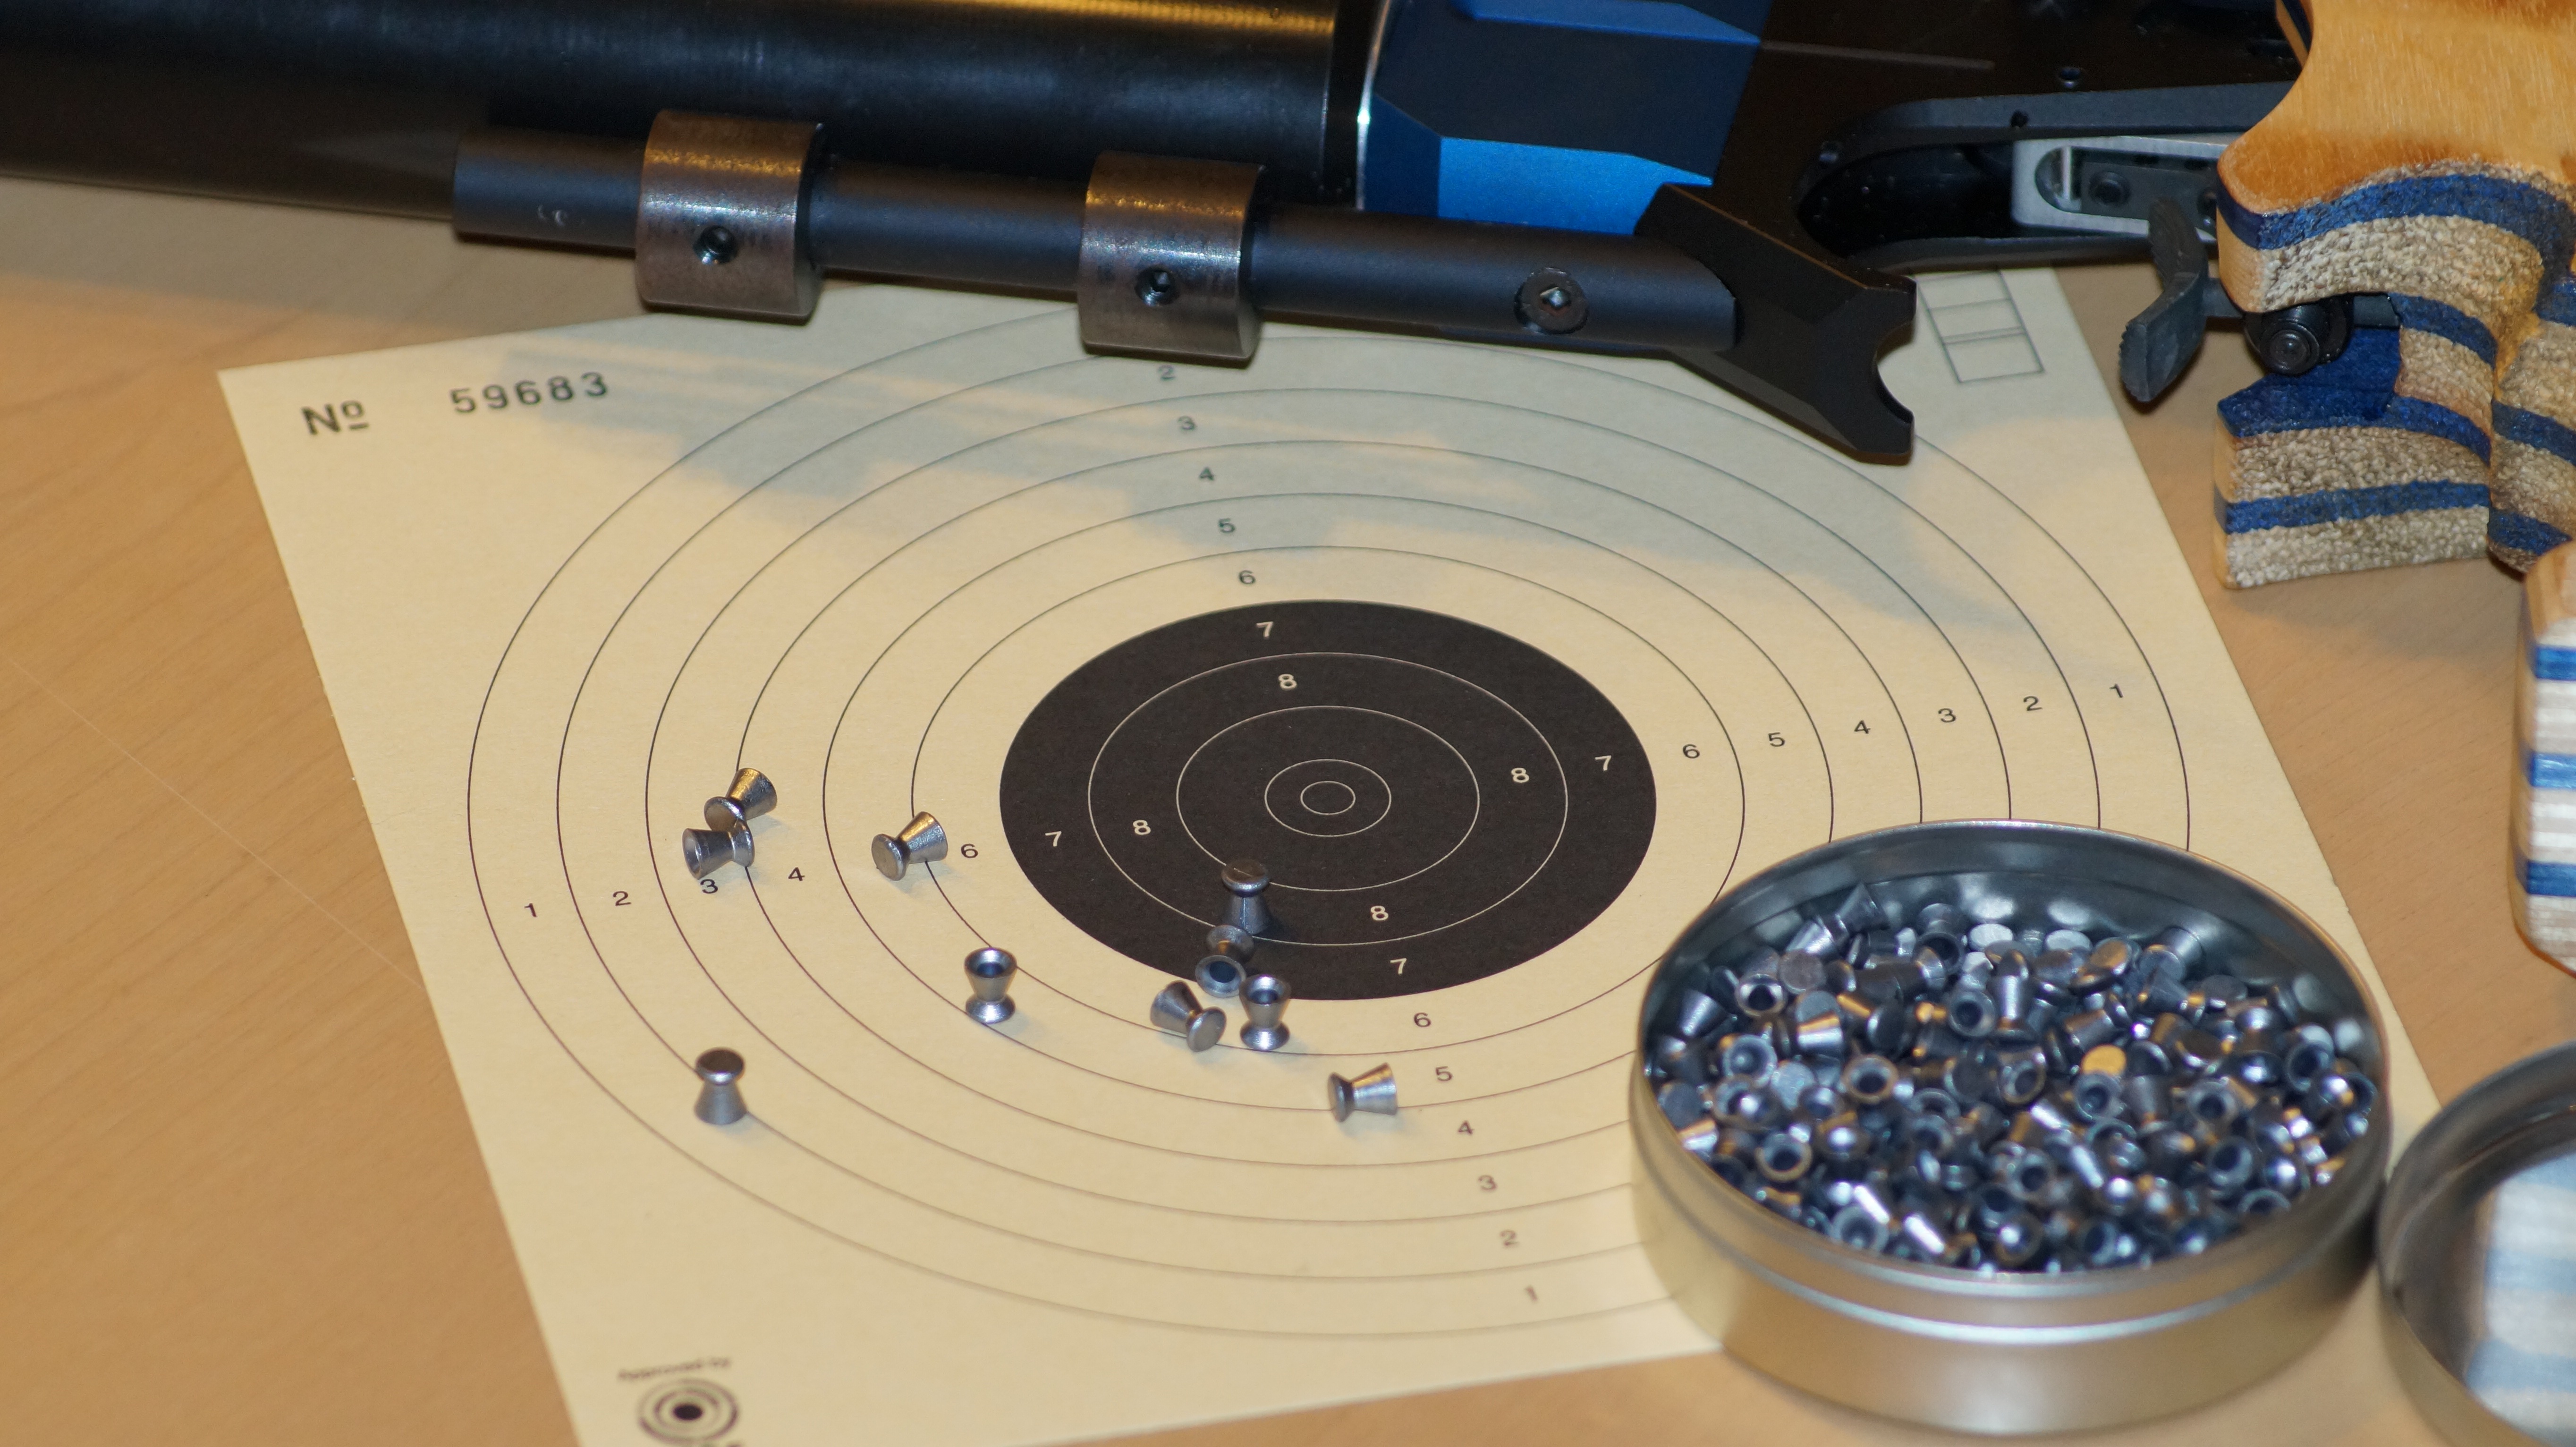
weapon, shoot, balls, target, firearm, shooting sports, air pistol, air rifle